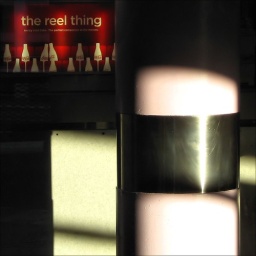
~ Shot thru the glass door of closed movie theater around 4PM ~ Horton Plaza ~